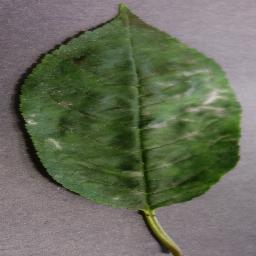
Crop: cherry
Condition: (including_sour)_powdery_mildew